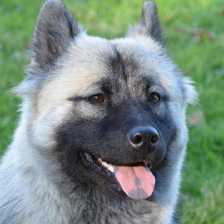
Label: animals